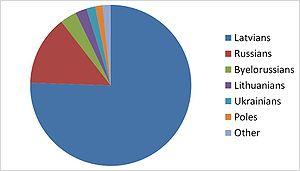
Distribution proportionnelle des différentes ethnies en Dobele, selon les Wikipédias anglophone et russophone. Español: Distribución proporcional de las diferentes etnias en Dobele, según las Wikipedias en inglés y ruso. Svenska: Proportionell fördelning av olika etniciteter i Dobele, enligt engelsk- och ryskspråkiga Wikipedia.